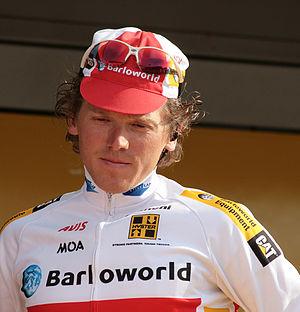
Christian Pfannberger, né le 9 décembre 1979 à Judenburg, est un coureur cycliste autrichien, des années 2000. Après avoir été contrôlé positif à deux reprises, il est suspendu à vie du monde cycliste en novembre 2009.